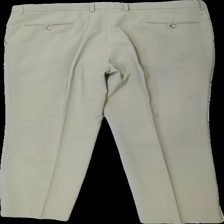
View: back
Type: Trousers
Category: Men
Brand: Not in the list
Brand text on label: apollo
Colors: Beige
Material: 100% polyester
Cut: Regular
Season: All
Stains: Major
Damage: fläckar
Damage location: top left
Damage 2: fläckar
Damage 2 location: middle left
Damage 3 location: bottom left
Price range: <50
Recommended usage: Reuse
Description: beige kostym byxor med fläckar